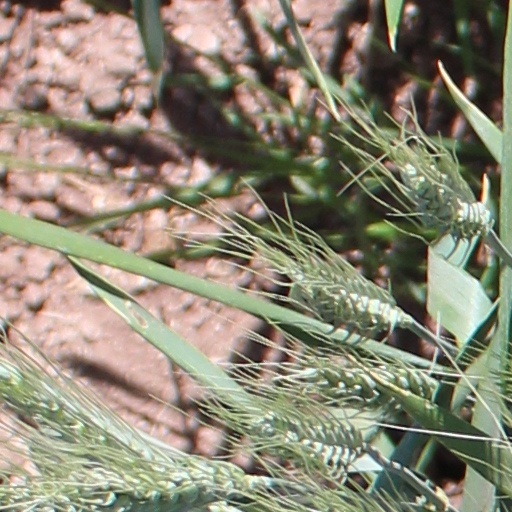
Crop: wheat